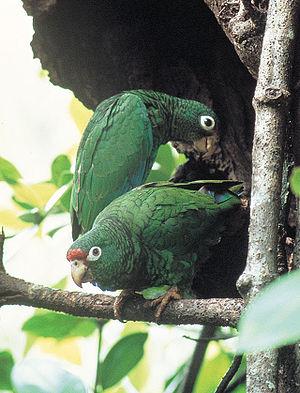
Amazone de Porto Rico.
La faune de Porto Rico, comme celle de nombreux autres archipels, se caractérise par un fort endémisme et une faible diversité biologique. Les chauves-souris sont les seuls mammifères terrestres indigènes existants à Porto Rico. Tous les autres mammifères terrestres de la région ont été introduits par les hommes, principalement des chats, des chèvres, des moutons, la petite mangouste indienne et des singes. En revanche, des dauphins, des lamantins et des baleines fréquentent depuis toujours les côtes. Des 349 espèces d'oiseaux, environ 120 viennent de l'archipel, et 47,5 % y sont rares. L'animal le plus reconnaissable et le plus célèbre de Porto Rico est probablement Eleutherodactylus coqui, une petite grenouille endémique très bruyante devenue un des symboles de l'île. Elle fait partie des 86 espèces qui constituent l'herpétofaune de l'île. Il n'existe pas de poissons d'eau douce indigènes à Porto Rico, mais quelques espèces, introduites par l'homme, ont peuplé les réservoirs et les fleuves. La faible diversité biologique est également évidente parmi les invertébrés, qui constituent la majeure partie de la faune de l'archipel.
L'Amazone de Porto Rico est une espèce d'oiseau endémique de l'archipel de Porto Rico appartenant au genre néotropical Amazona.